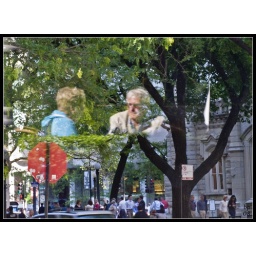
Reflection in the bus window through which I was shooting.